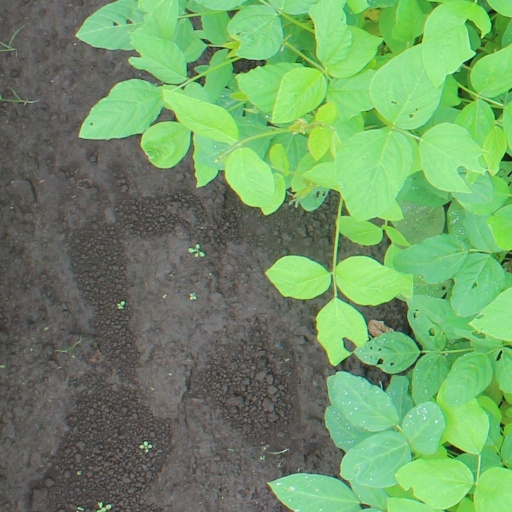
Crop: soybean